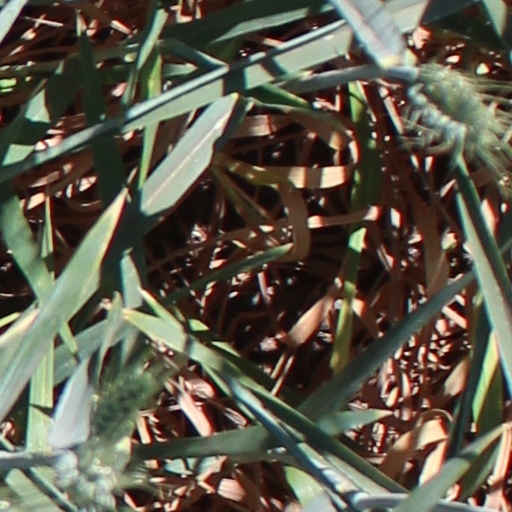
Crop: wheat